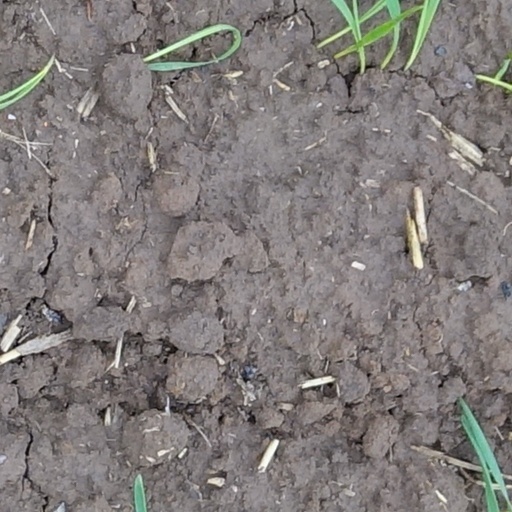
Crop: wheat